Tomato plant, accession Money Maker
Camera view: horizontal (90 deg, fisheye); turntable rotation: 60 degrees
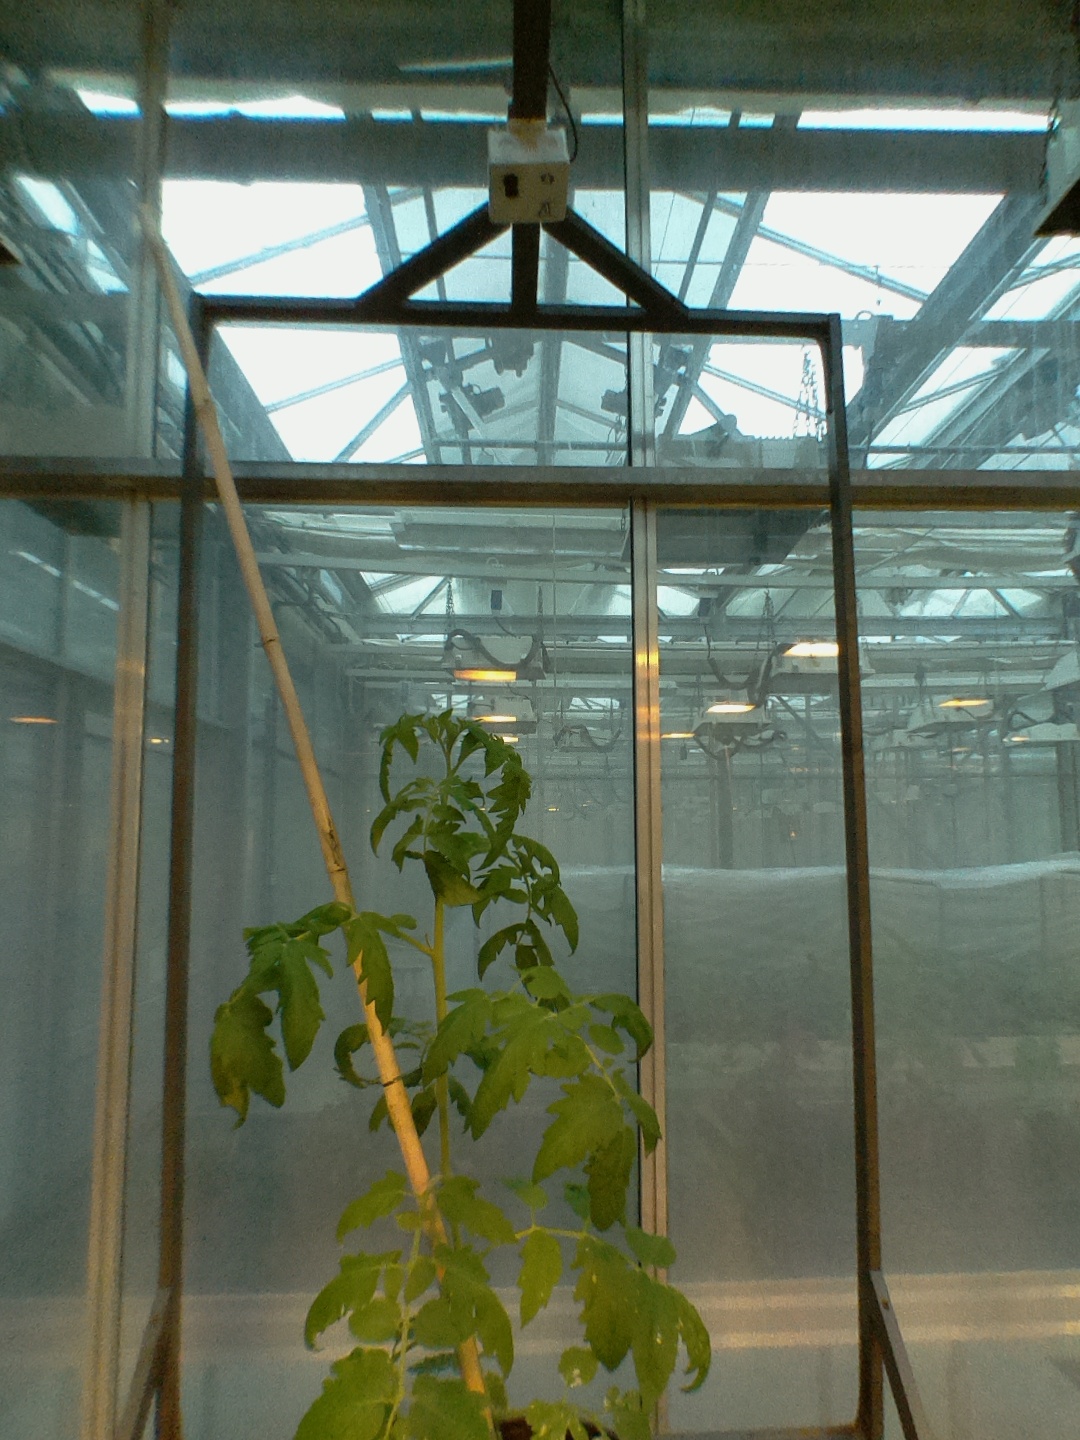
BBCH growth stage 53: 3 inflorescences visible